Mutiny on the Bounty

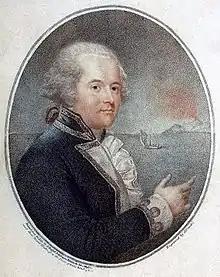
Lieutenant William Bligh, captain of HMS "Bounty"

With Banks' agreement, command of the expedition was given to Lieutenant William Bligh, whose experiences included Captain James Cook's third and final voyage (1776–80) in which he had served as sailing master, or chief navigator, on HMS "Resolution". Bligh was born in Plymouth in 1754 into a family of naval and military tradition—Admiral Sir Richard Rodney Bligh was his third cousin. Appointment to Cook's ship at the age of 21 had been a considerable honour, although Bligh believed that his contribution was not properly acknowledged in the expedition's official account. With the 1783 ending of the eight-year American War of Independence—in which the French Navy fought from 1778—the vast Royal Navy was reduced in size, and Bligh found himself ashore on half-pay.